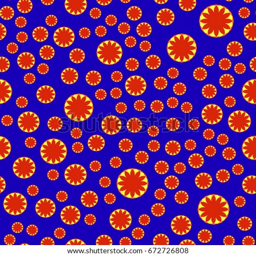
floral vector pattern on the blue background